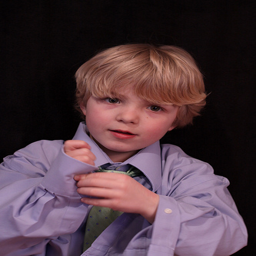
A little boy wearing his father's oversize purple shirt.
Child in large shirt and tie pinning sleeves with black background
A male child is wearing an over-sized shirt.
A boy putting on dress clothes that are too big.
A young boy trying on his fathers shirt